Breakfast at Tiffany's (musical)

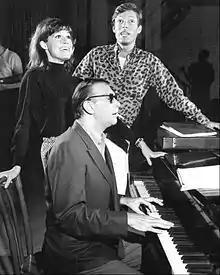
Mary Tyler Moore and Richard Chamberlain rehearsing, with Bob Merrill at the piano (1966)

The original cast included Mary Tyler Moore, Richard Chamberlain, Sally Kellerman, Larry Kert and Priscilla Lopez. The production was designed by Oliver Smith, directed by Joseph Anthony and choreographed by Michael Kidd with assistance from Tony Mordente, and produced by David Merrick. Despite the impressive list of collaborators, the project never gelled. It underwent constant and massive changes in its script and score during out-of-town tryouts. The original book by Abe Burrows was seen in Philadelphia, then scrapped completely, and Edward Albee, an unlikely choice, was hired to re-write before a Boston tryout. Burrows was the original director but left when Albee was brought in. He was replaced by Joseph Anthony. On a daily basis, the cast was given new material hours before curtain time, and the piece was overly long, running nearly four hours. Burrows's departure resulted in low morale among cast members, and Moore was convinced that Merrick planned to fire her soon after opening night.